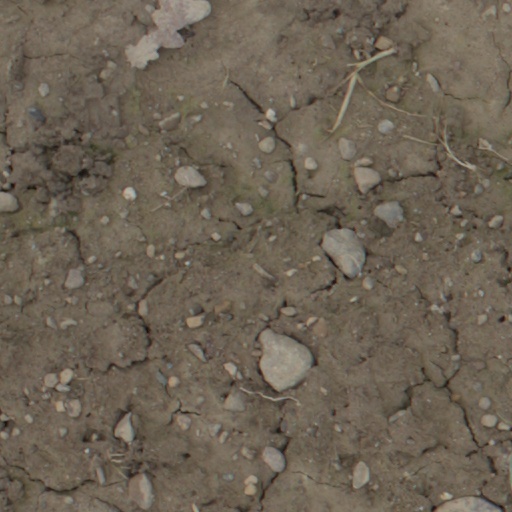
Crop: wheat